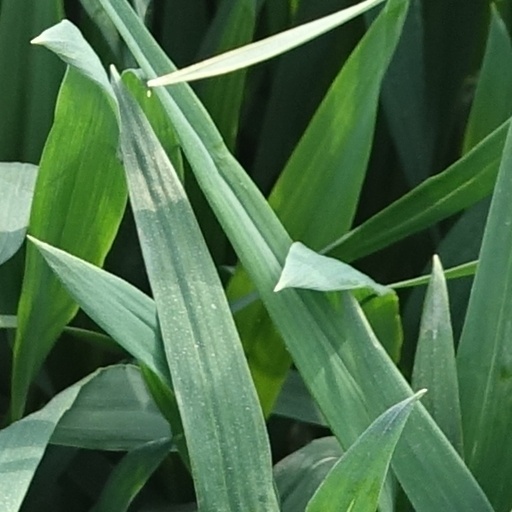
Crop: wheat